Berkovich tip

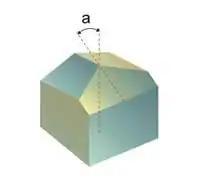
A Berkovich tip, with "a" denoting the half angle

A Berkovich tip is a type of nanoindenter tip used for testing the indentation hardness of a material. It is a three-sided pyramid which is geometrically self-similar. The popular Berkovich now has a very flat profile, with a total included angle of 142.3° and a half angle of 65.27°, measured from the axis to one of the pyramid flats. This Berkovich tip has the same projected area-to-depth ratio as a Vickers indenter. The original tip shape was invented by Russian scientist E. S. Berkovich in the USSR around 1950, which has a half angle of 65.03°.